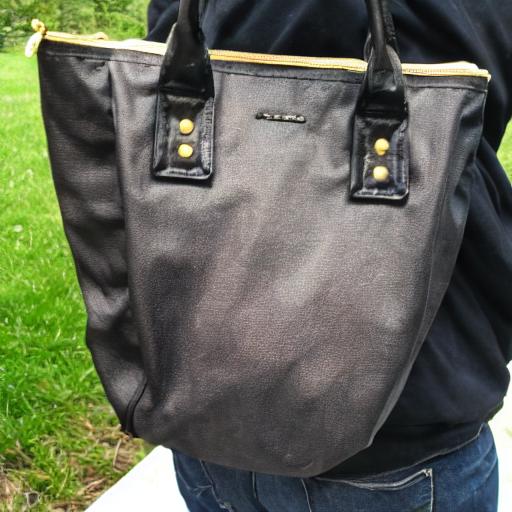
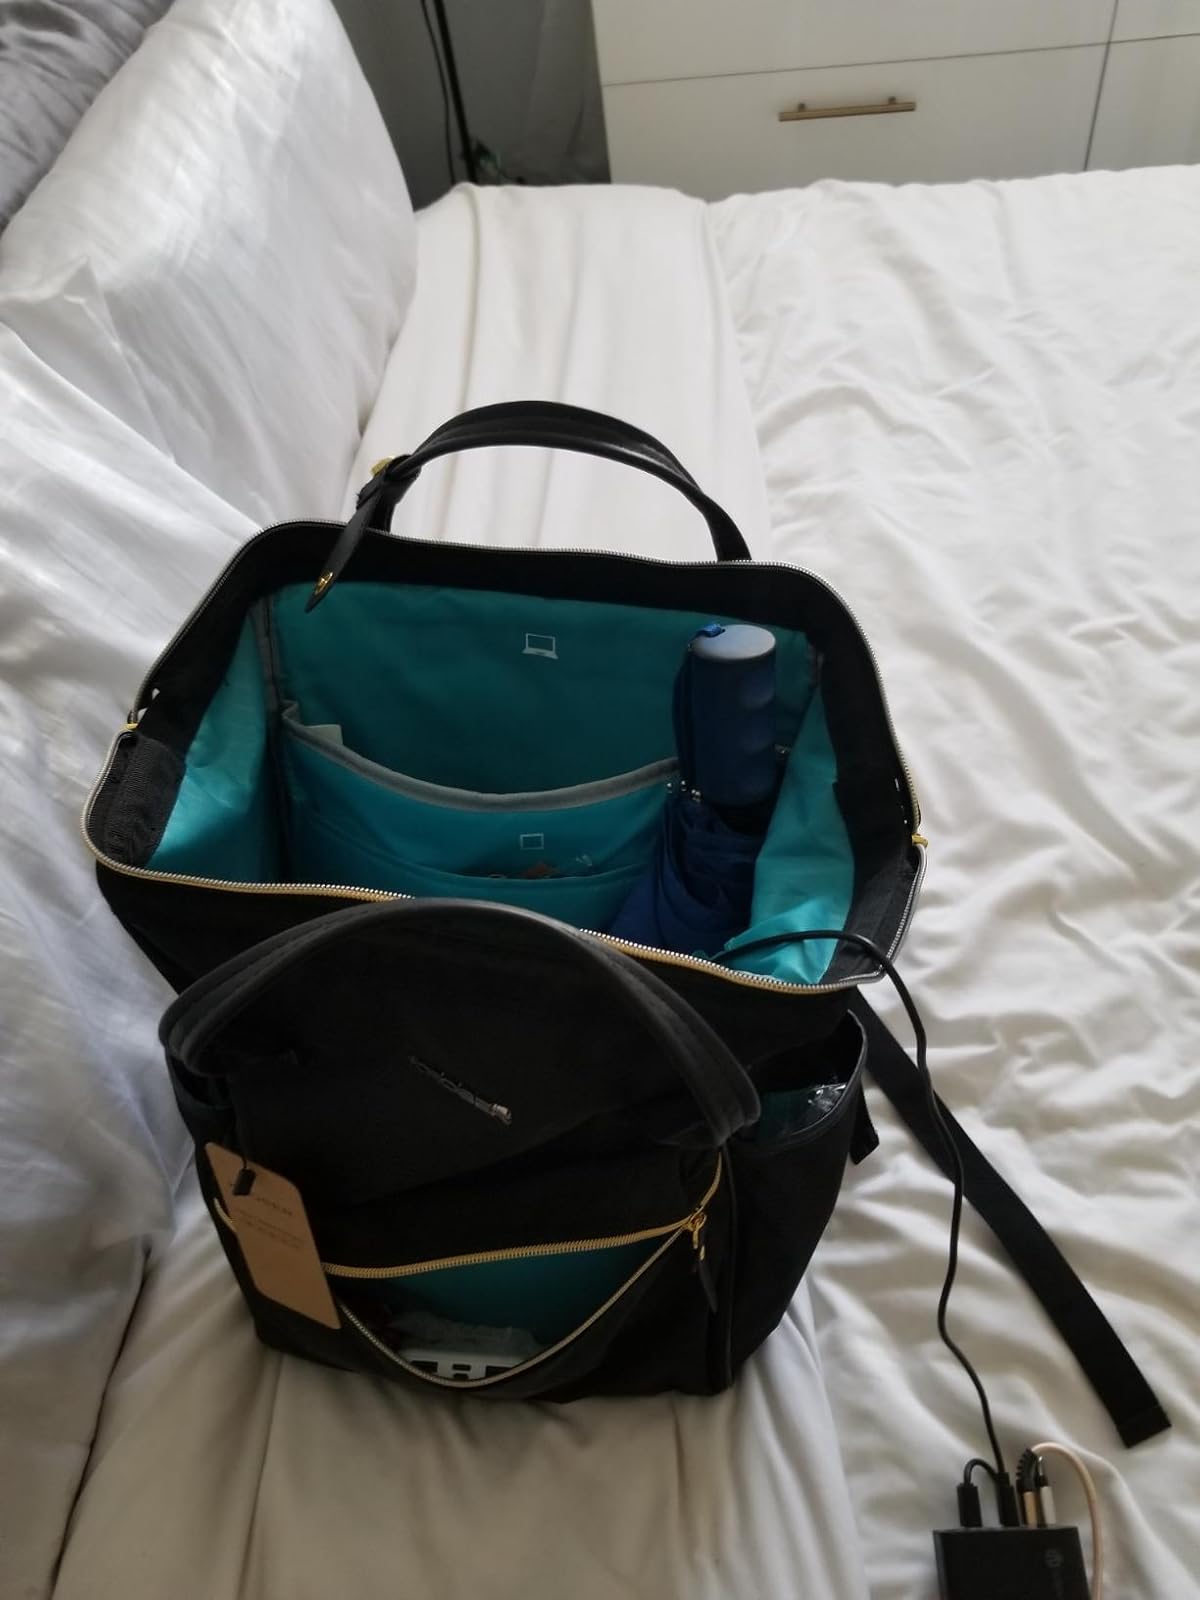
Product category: bag
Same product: no